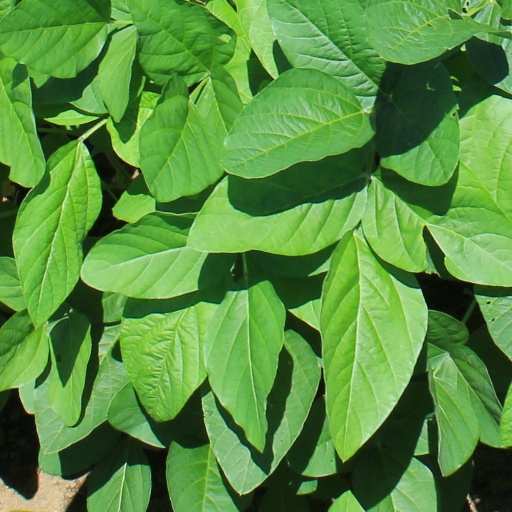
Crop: soybean